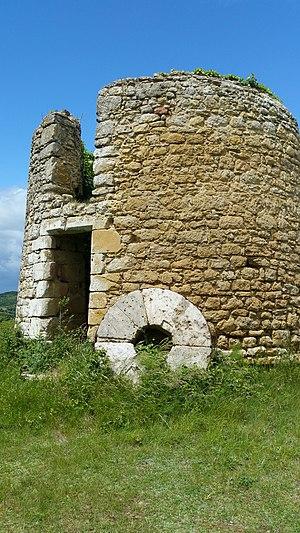
Ruine du moulin de Plavilla
Plavilla est une commune française, située dans le département de l'Aude en région Occitanie.